Battle of Cedar Mountain

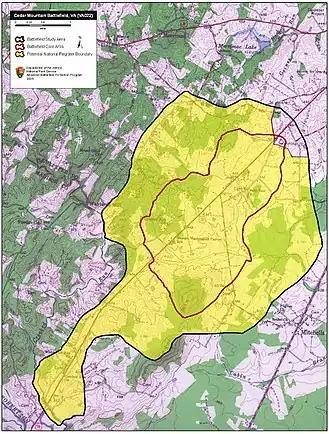
Map of Cedar Mountain Battlefield core and study areas by the American Battlefield Protection Program

The American Battlefield Trust and its partners have acquired and preserved of the battlefield as of mid-2023. This includes the acquisition of about 45 acres in July 2022.